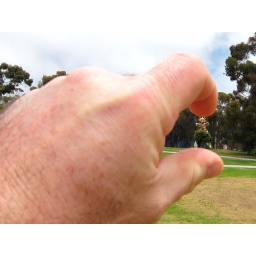
A colorful bird in a pinch...